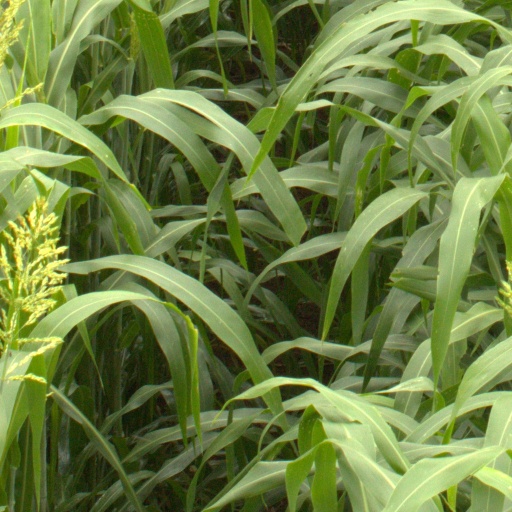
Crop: sorghum